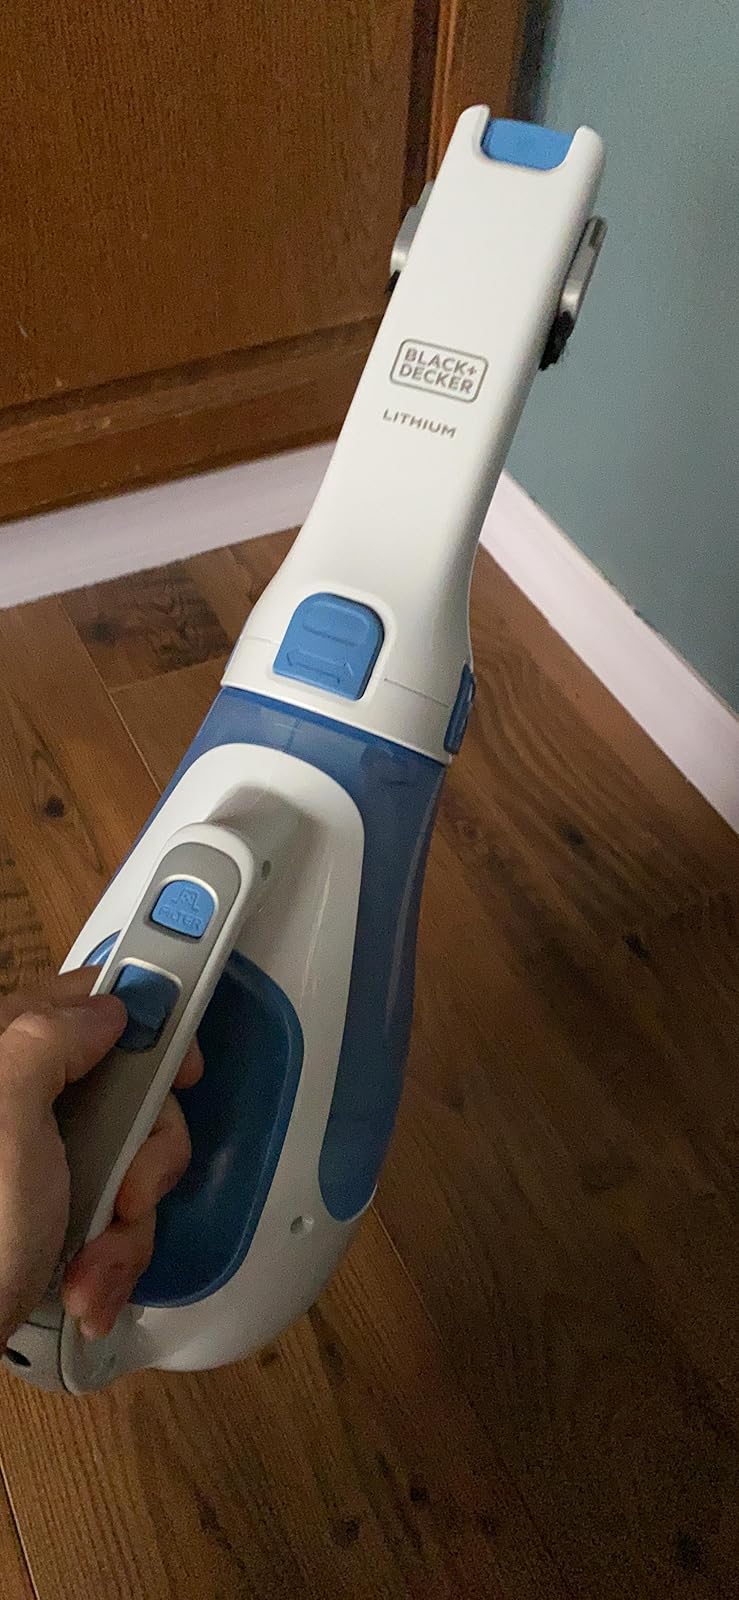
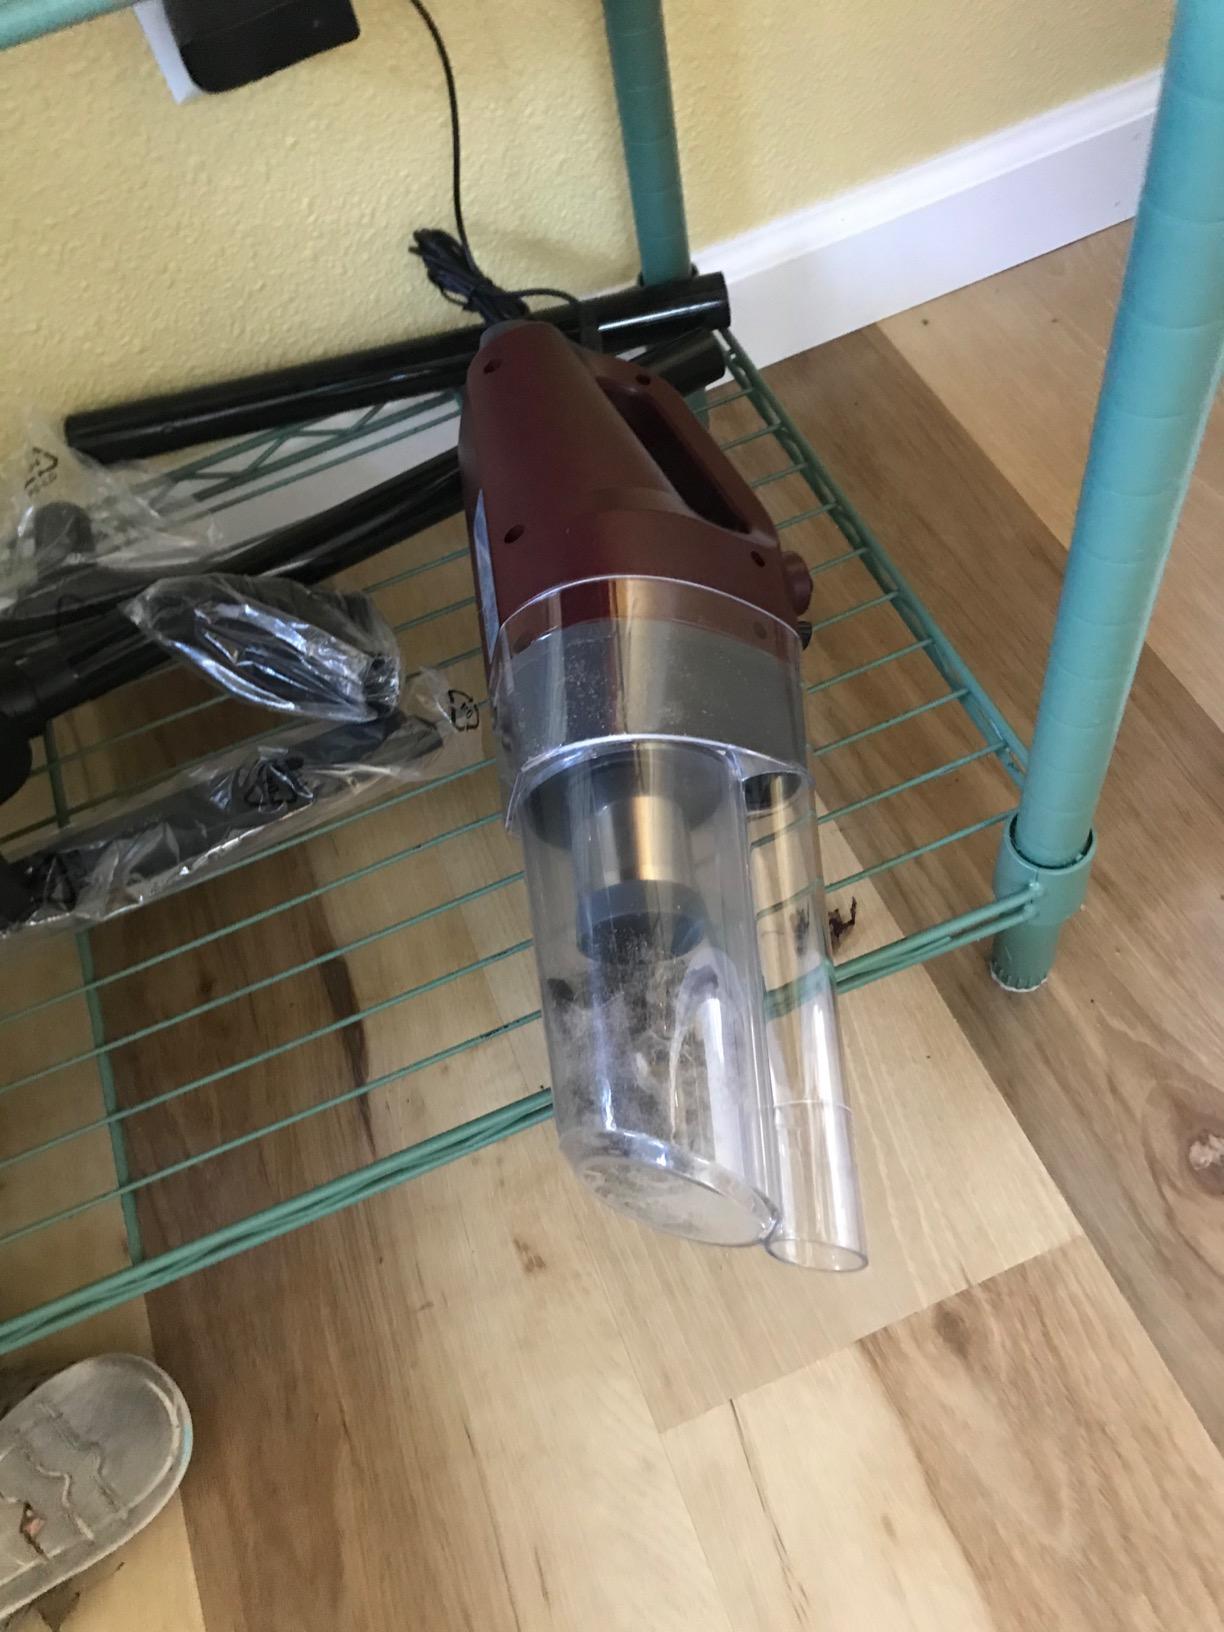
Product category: items_vacuum
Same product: no